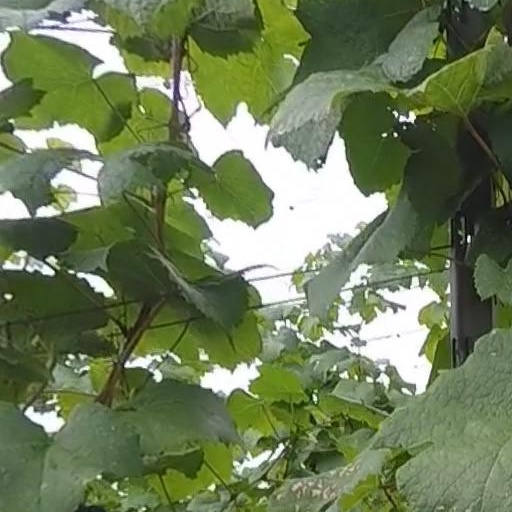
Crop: grape